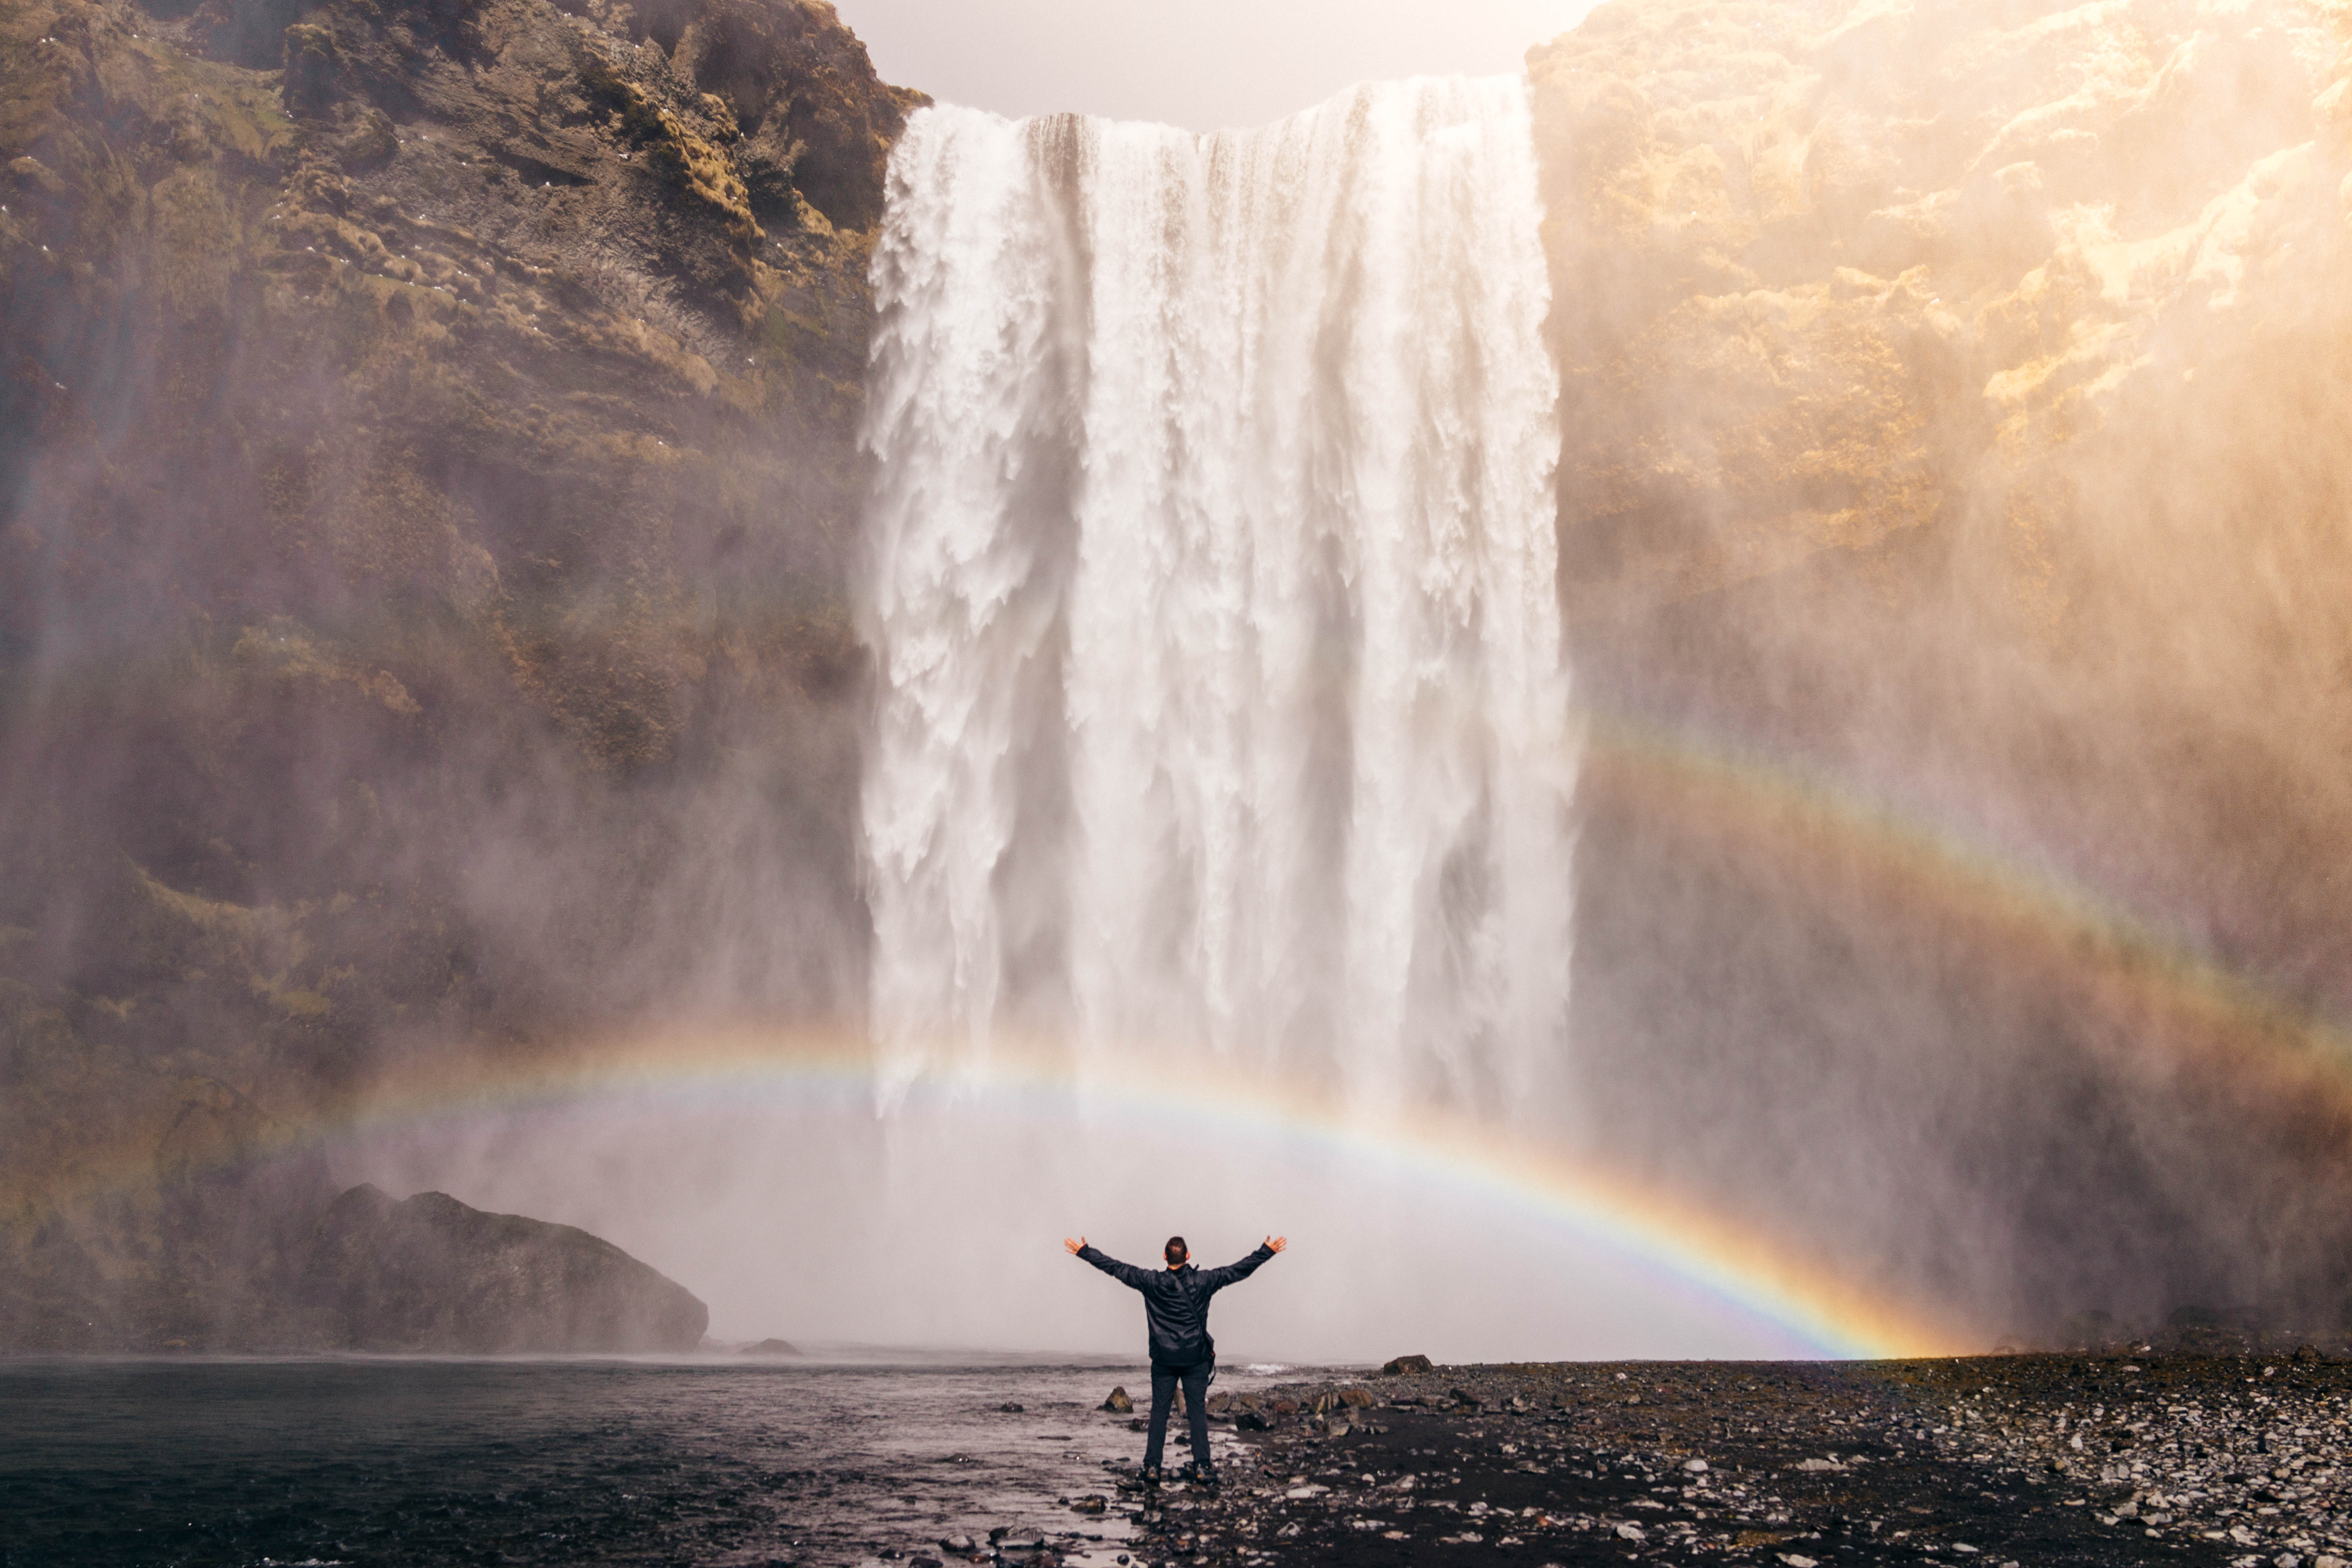
sea, water, nature, rock, waterfall, person, mist, morning, wave, wet, stream, cascade, flowing, splash, spray, freedom, body of water, rainbow, water feature, atmospheric phenomenon